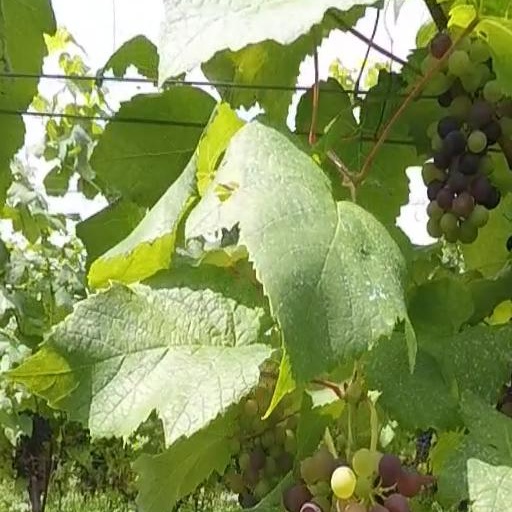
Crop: grape